Republic of China Armed Forces

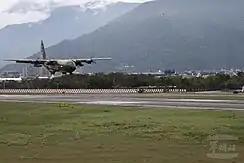
Humanitarian aid sent by a C-130 Hercules of the Republic of Singapore Air Force (RSAF) to Hualien Airport, Taiwan during the 2018 Hualien earthquake.

The military's light weapons are generally managed by the Armaments Bureau of the Ministry of National Defense, whose 205th Arsenal is responsible for developing and producing light weapons such as T65 assault rifle, T75 Light machine gun, T86 assault rifle, T91 assault rifle, T75 pistol, various types of bullets etc.